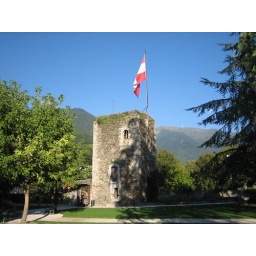
The tower was part of the old fortification, and is in the end of the rock promontory between the two valleys above Albertville